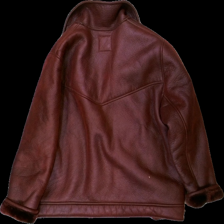
View: back
Type: Jacket
Category: Ladies
Brand: Pull And Bear
Colors: Red
Material: 100% polyester
Pattern: Other
Cut: V-collar
Size: M
Season: All
Damage: lite sliten
Damage location: middle center
Damage 2: lite sliten
Damage 2 location: bottom center
Price range: <50
Recommended usage: Reuse
Description: röd jacka